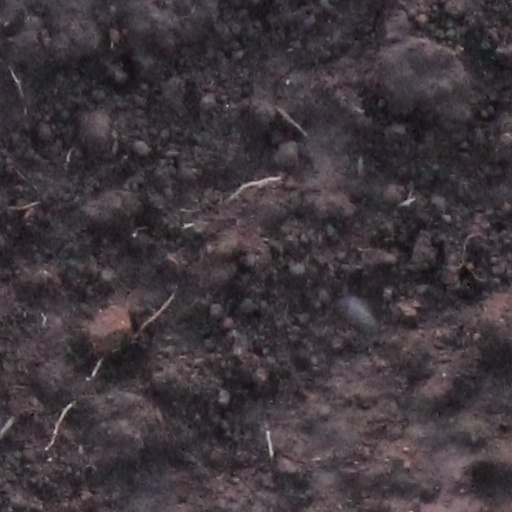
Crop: wheat